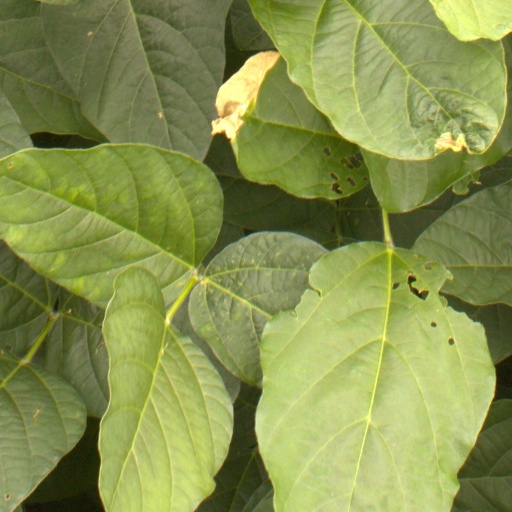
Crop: soybean